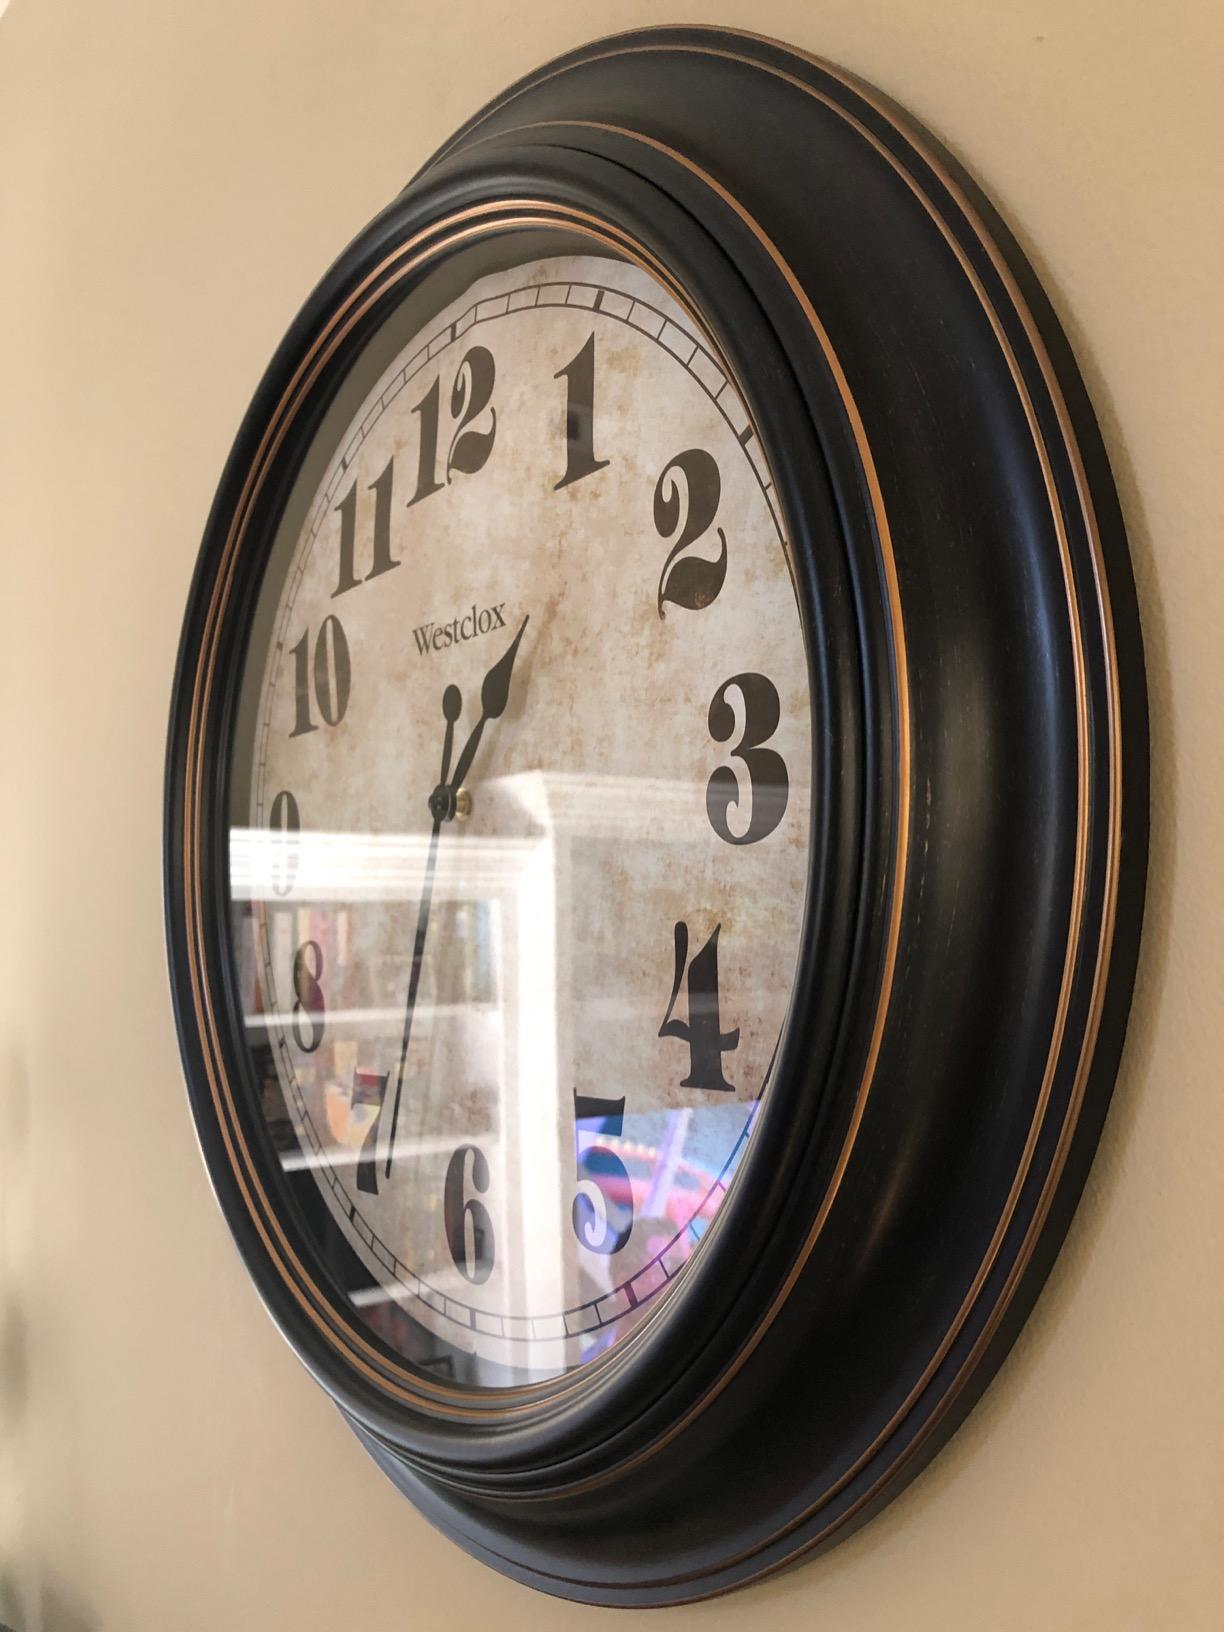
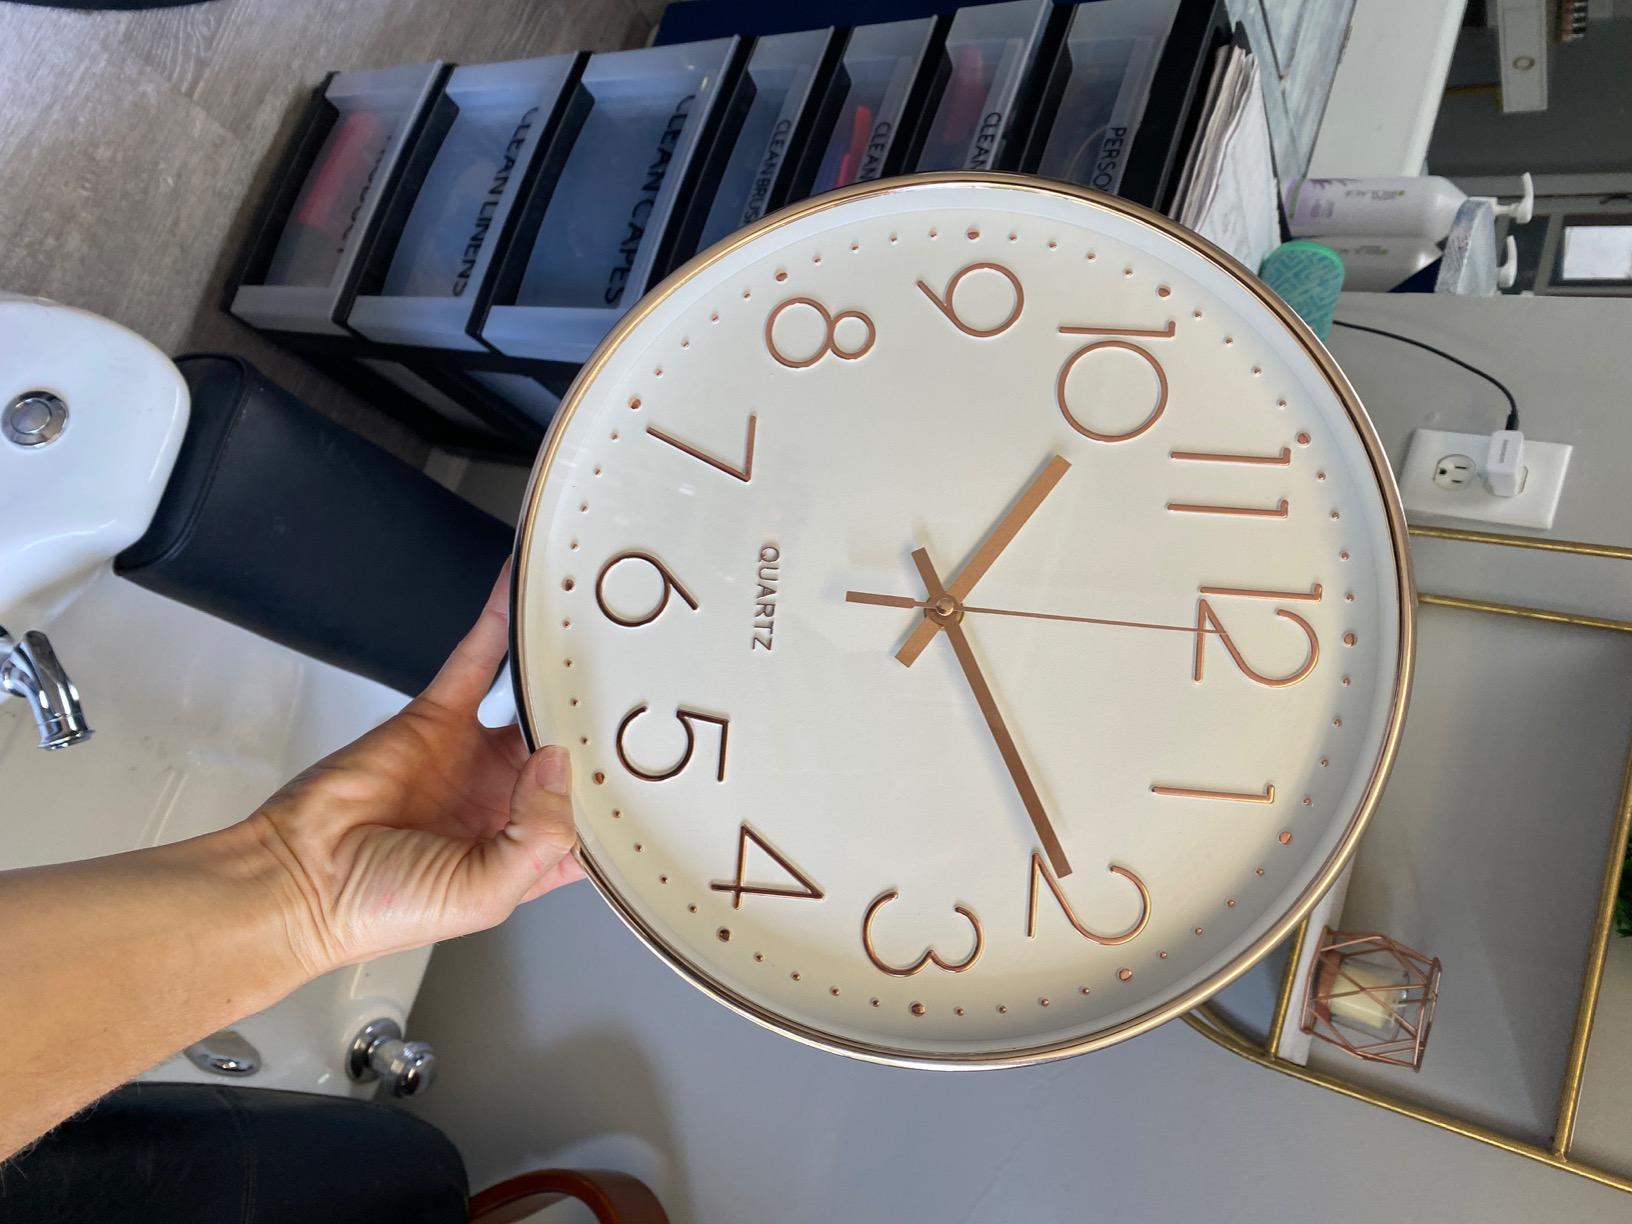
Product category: clock
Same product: no